NGC 3603-A1

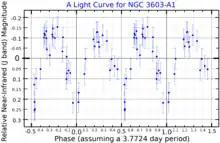
A near-infrared (J band) light curve for NGC 3603-A1, adapted from Moffat "et al." (2004)

The two component stars of NGC 3603-A1 circle each other every 3.77 days, and show brightness variations of about 0.3 magnitudes due to eclipses. The stars orbit very close to each other, separated by barely their own diameters and at or near to filling their Roche lobes.